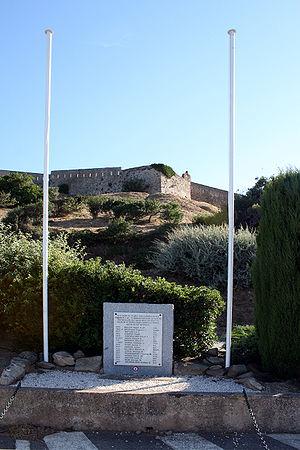
Le débarquement en Provence, au nom de code opération Anvil Dragoon, est une opération militaire menée pendant la Seconde Guerre mondiale à partir du 15 août 1944 par les troupes alliées dans le Sud-Est de la France.